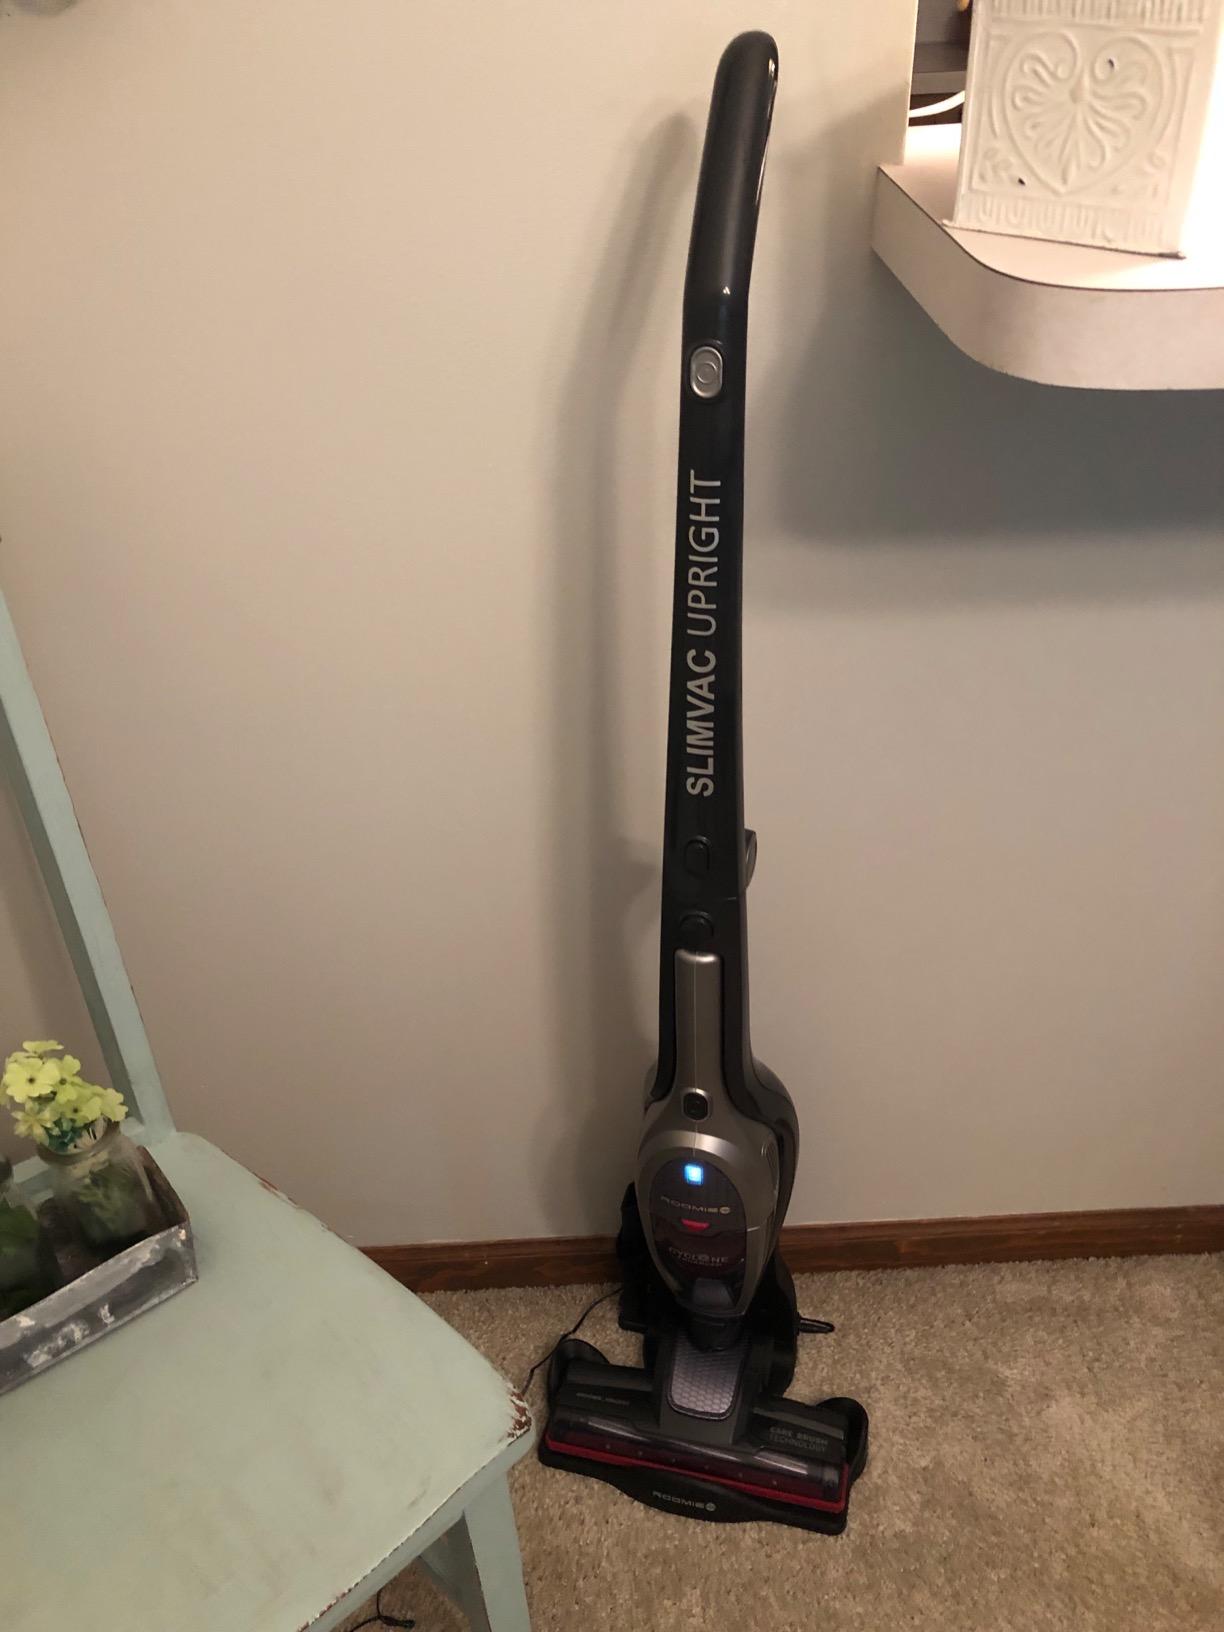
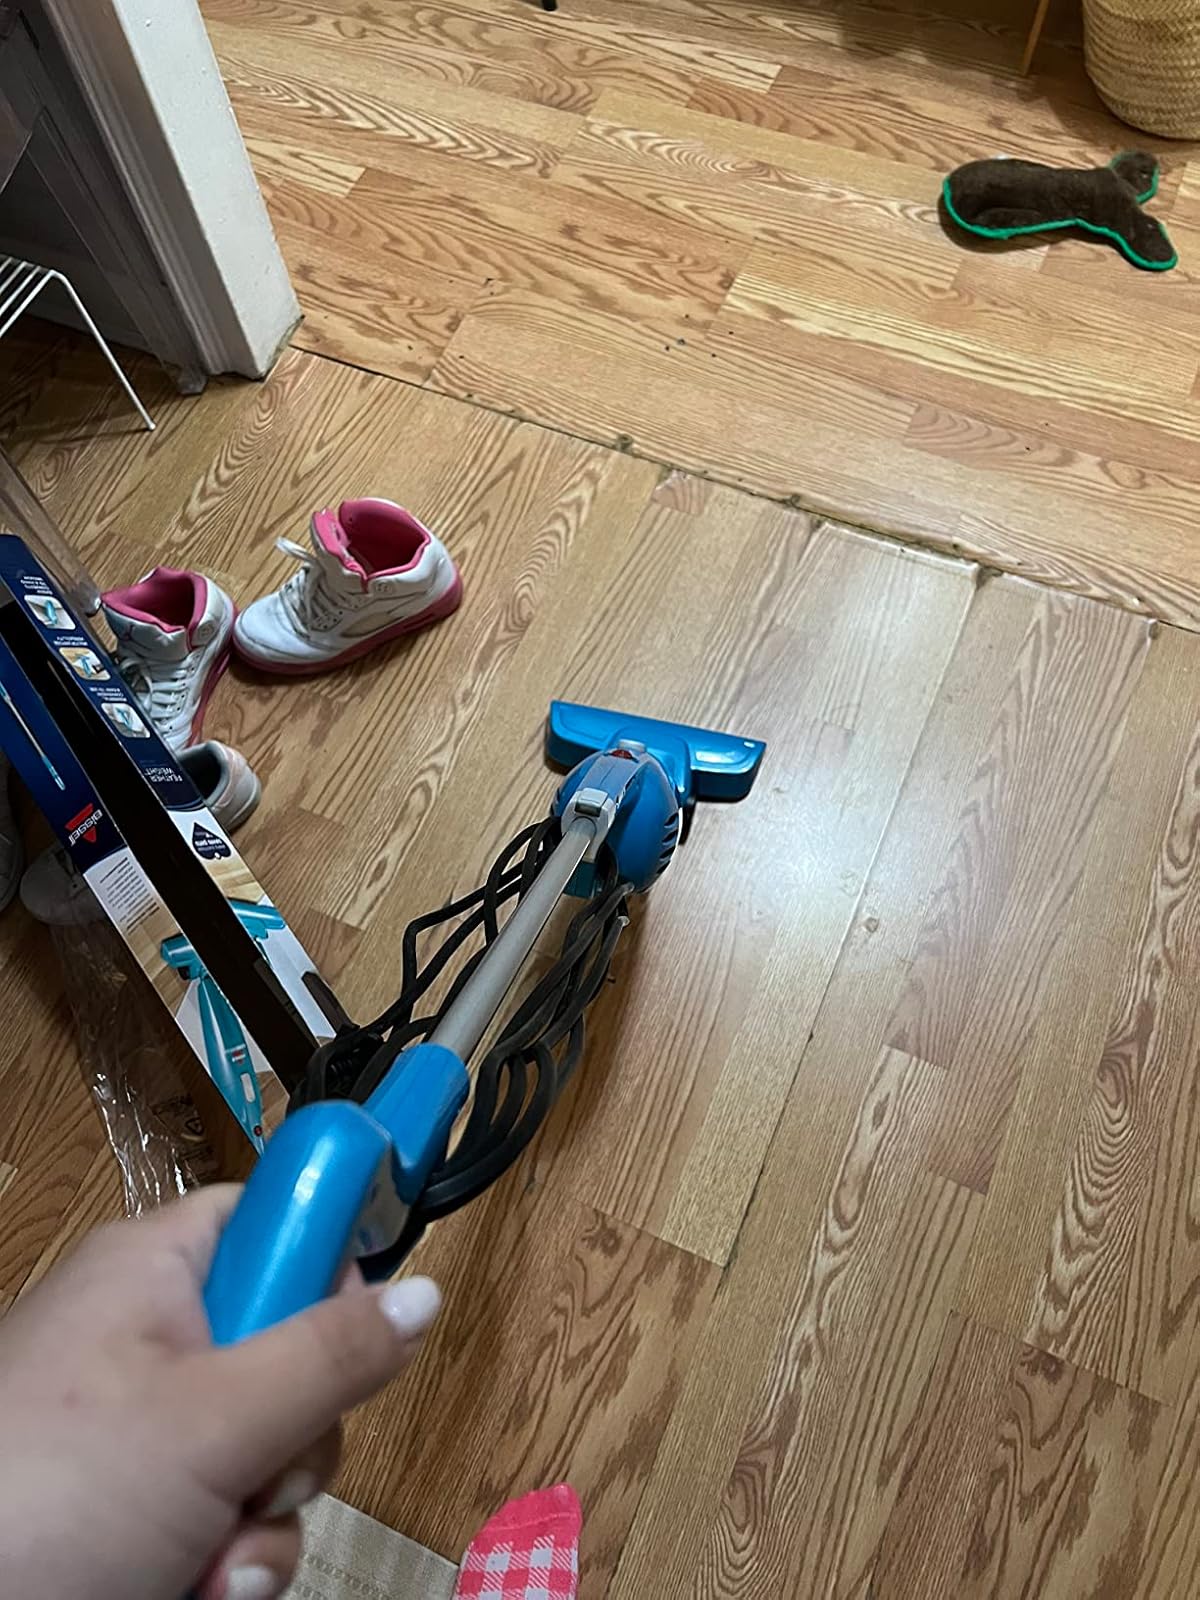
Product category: items_vacuum
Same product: no